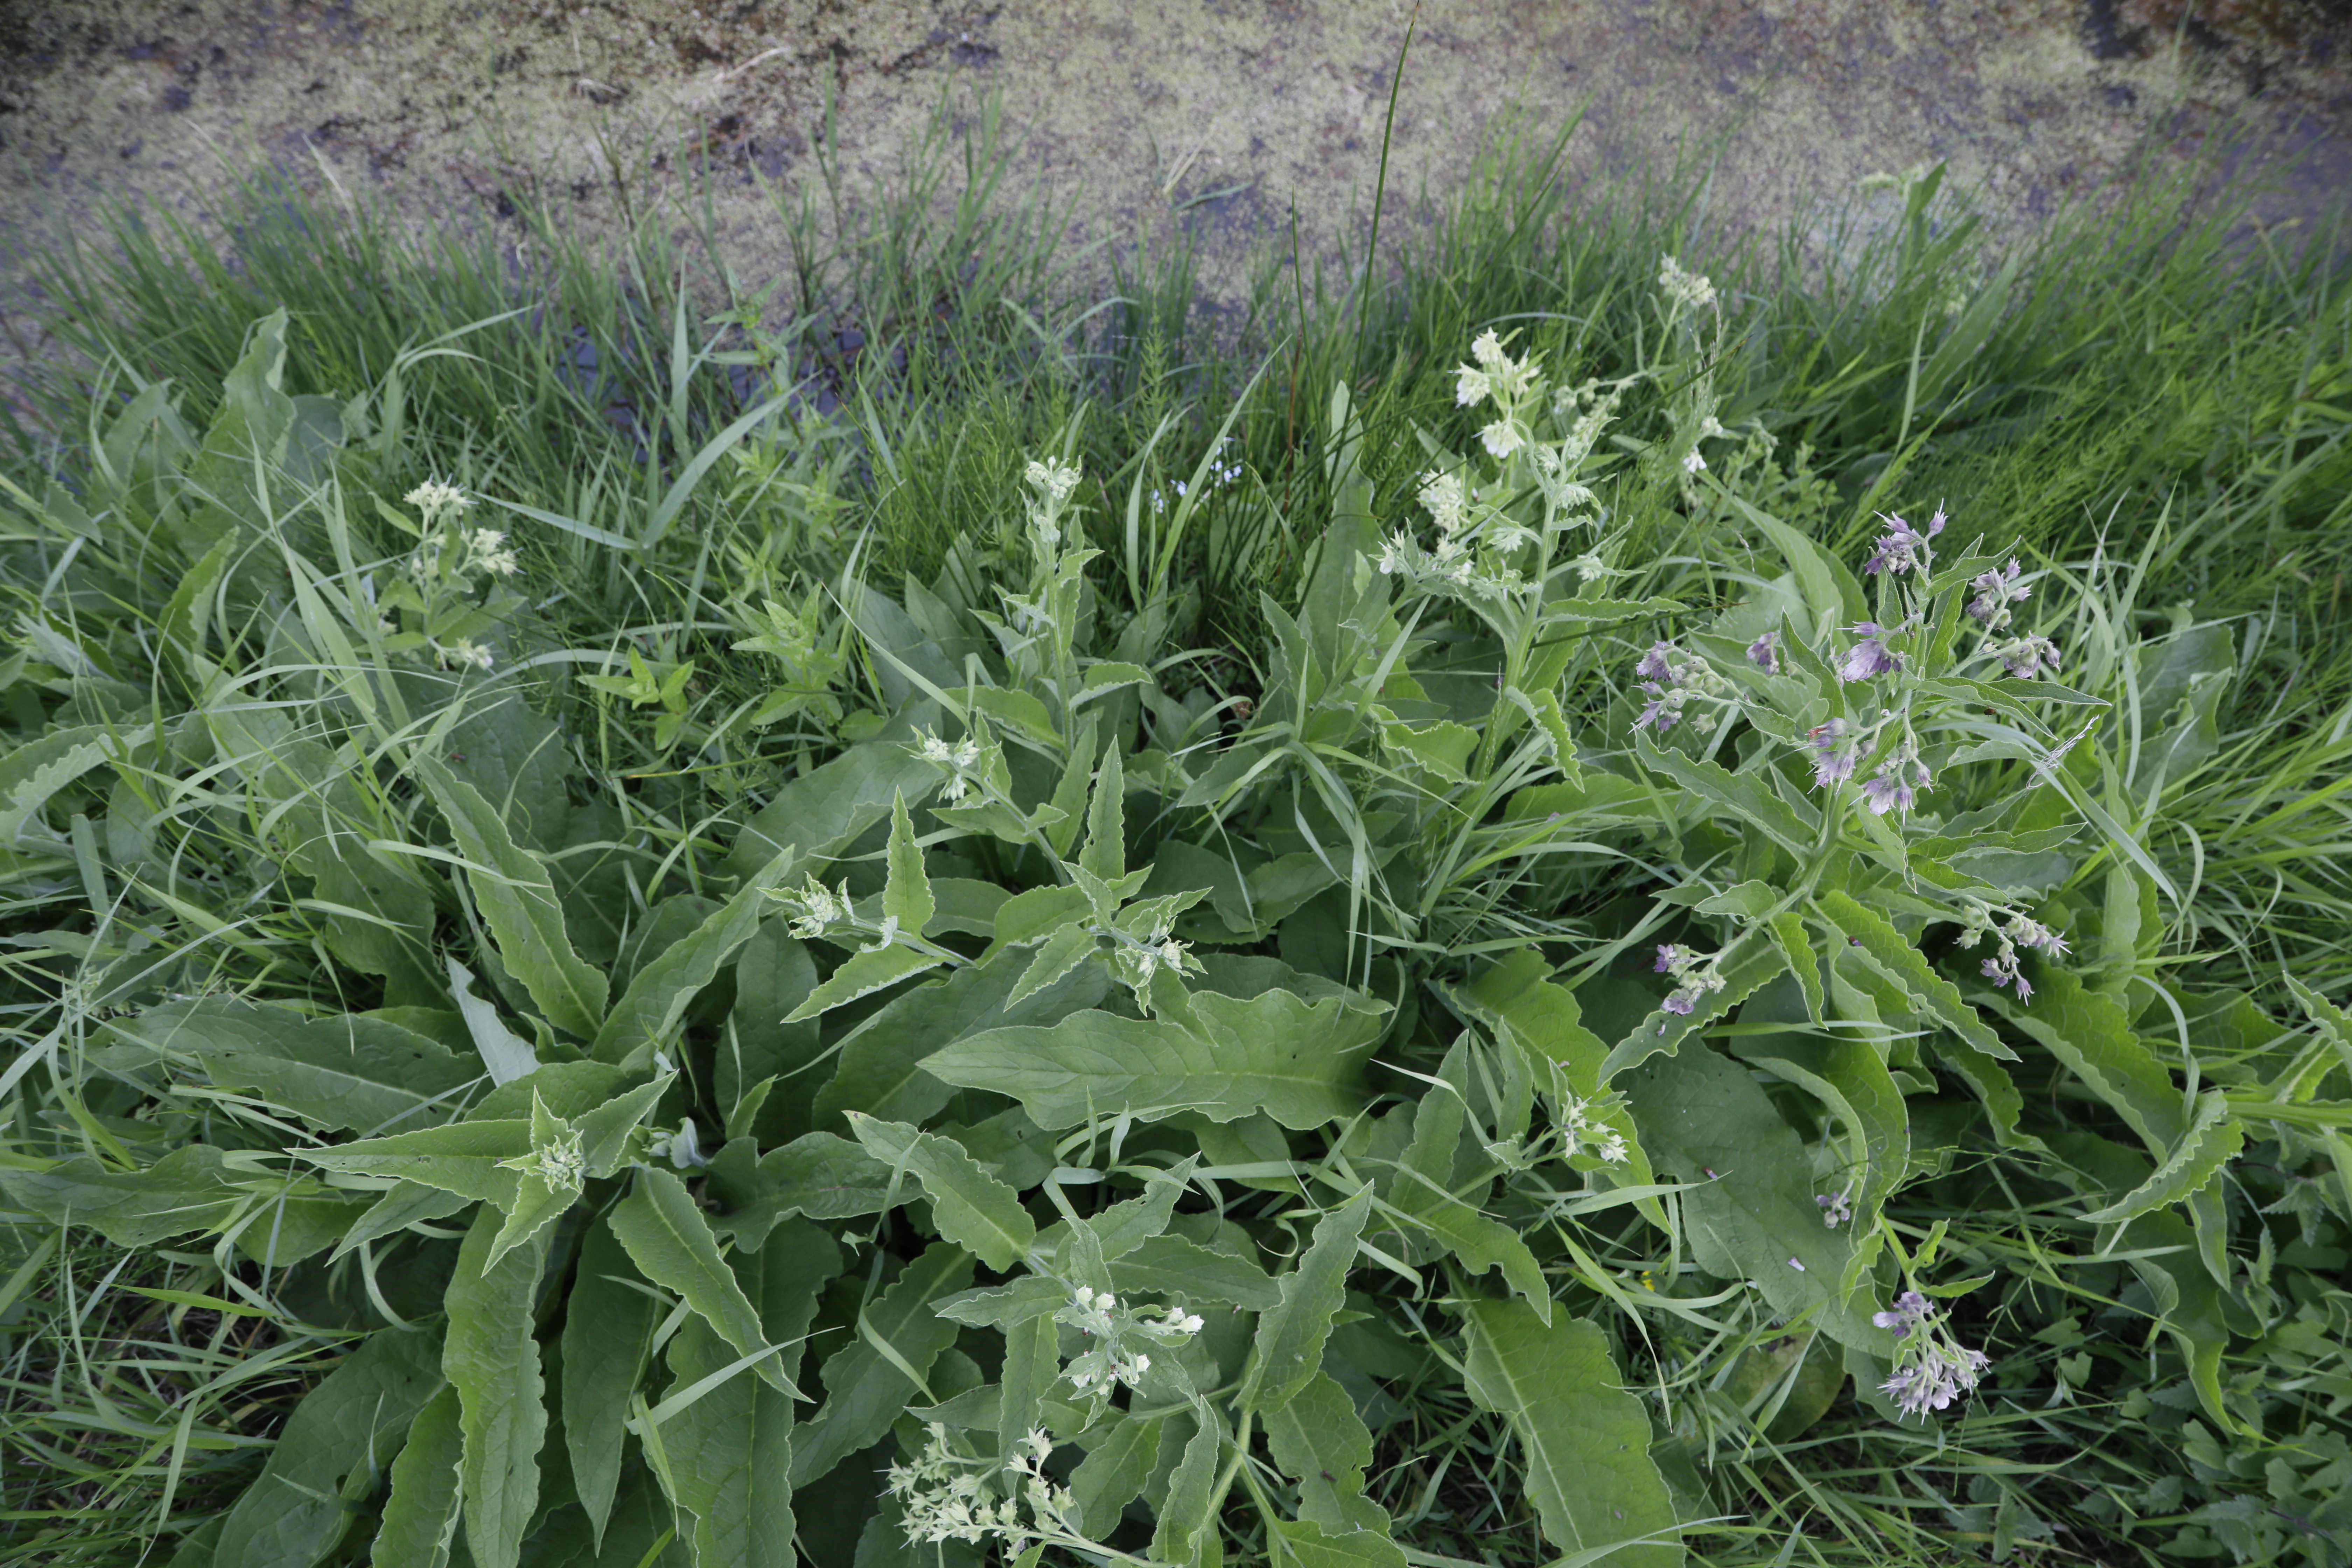
Plant species: Symphytum officinale